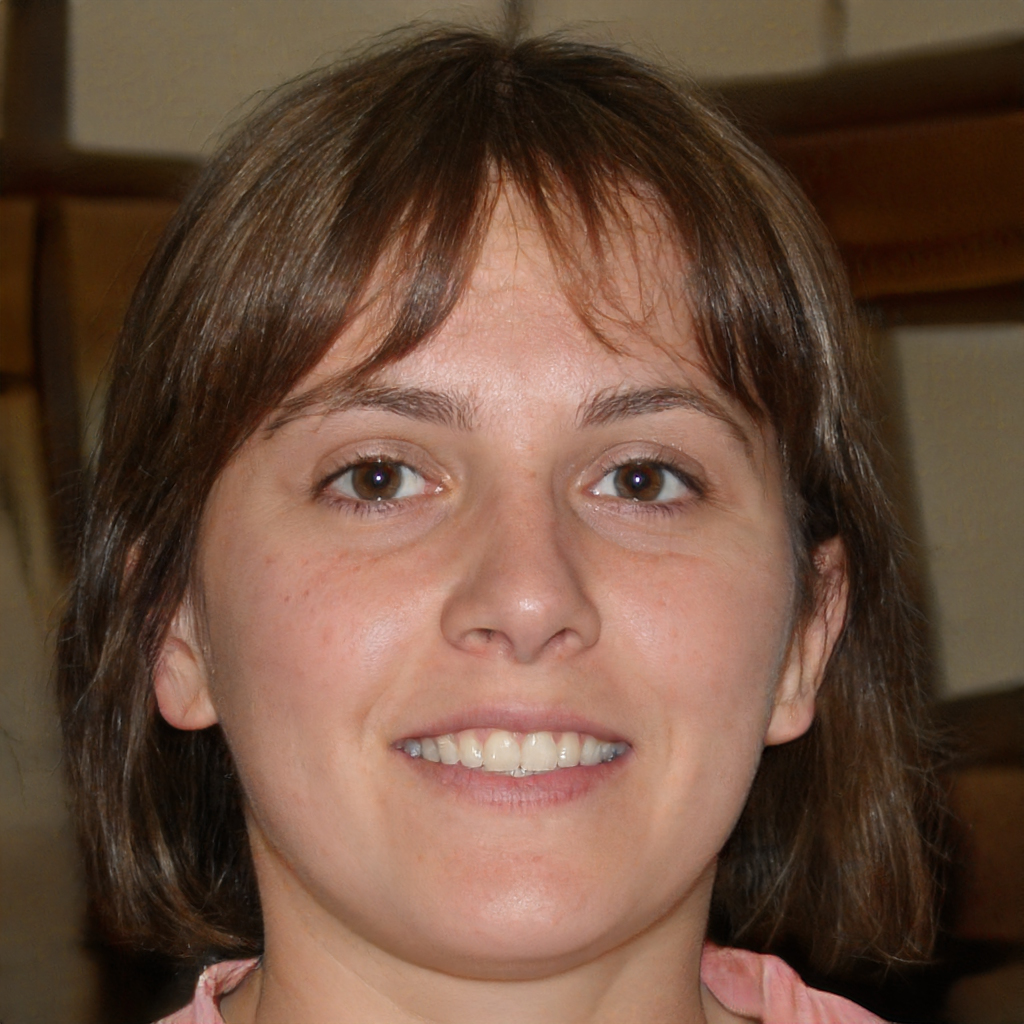
Label: Colored